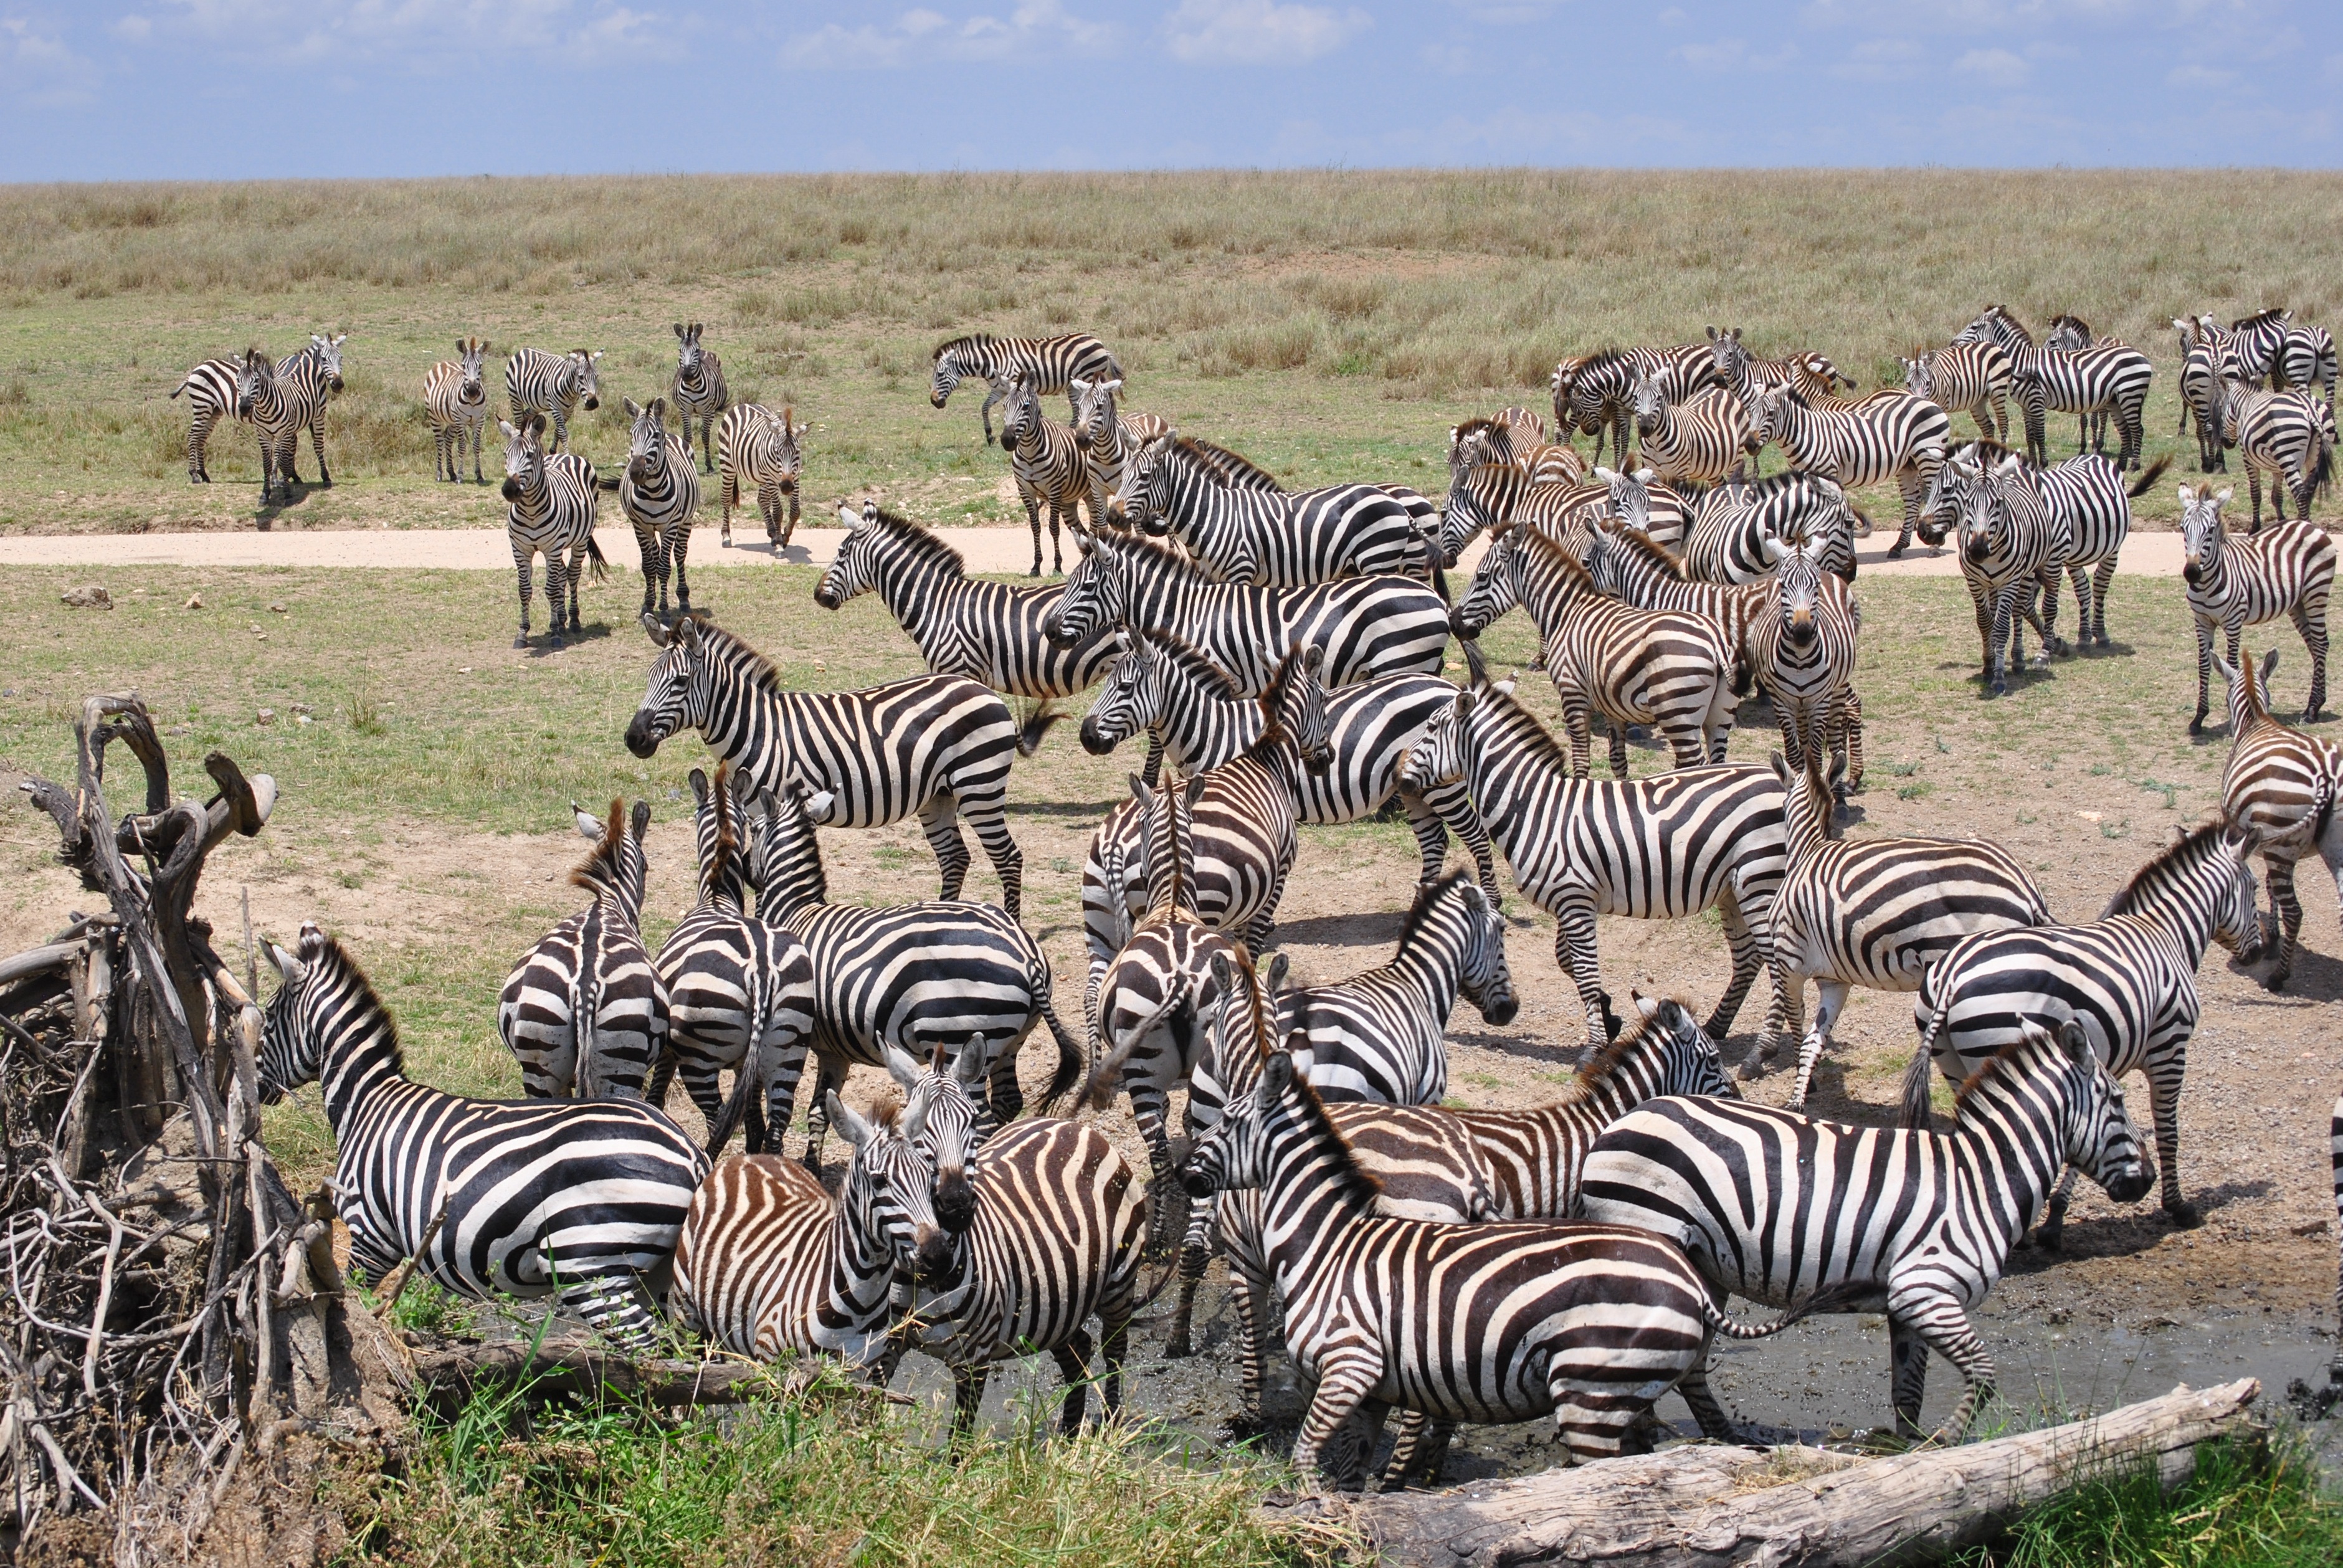
adventure, flock, wildlife, herd, africa, mammal, national park, fauna, savanna, plain, zebra, tanzania, safari, ecosystem, serengeti, wildebeest, horse like mammal